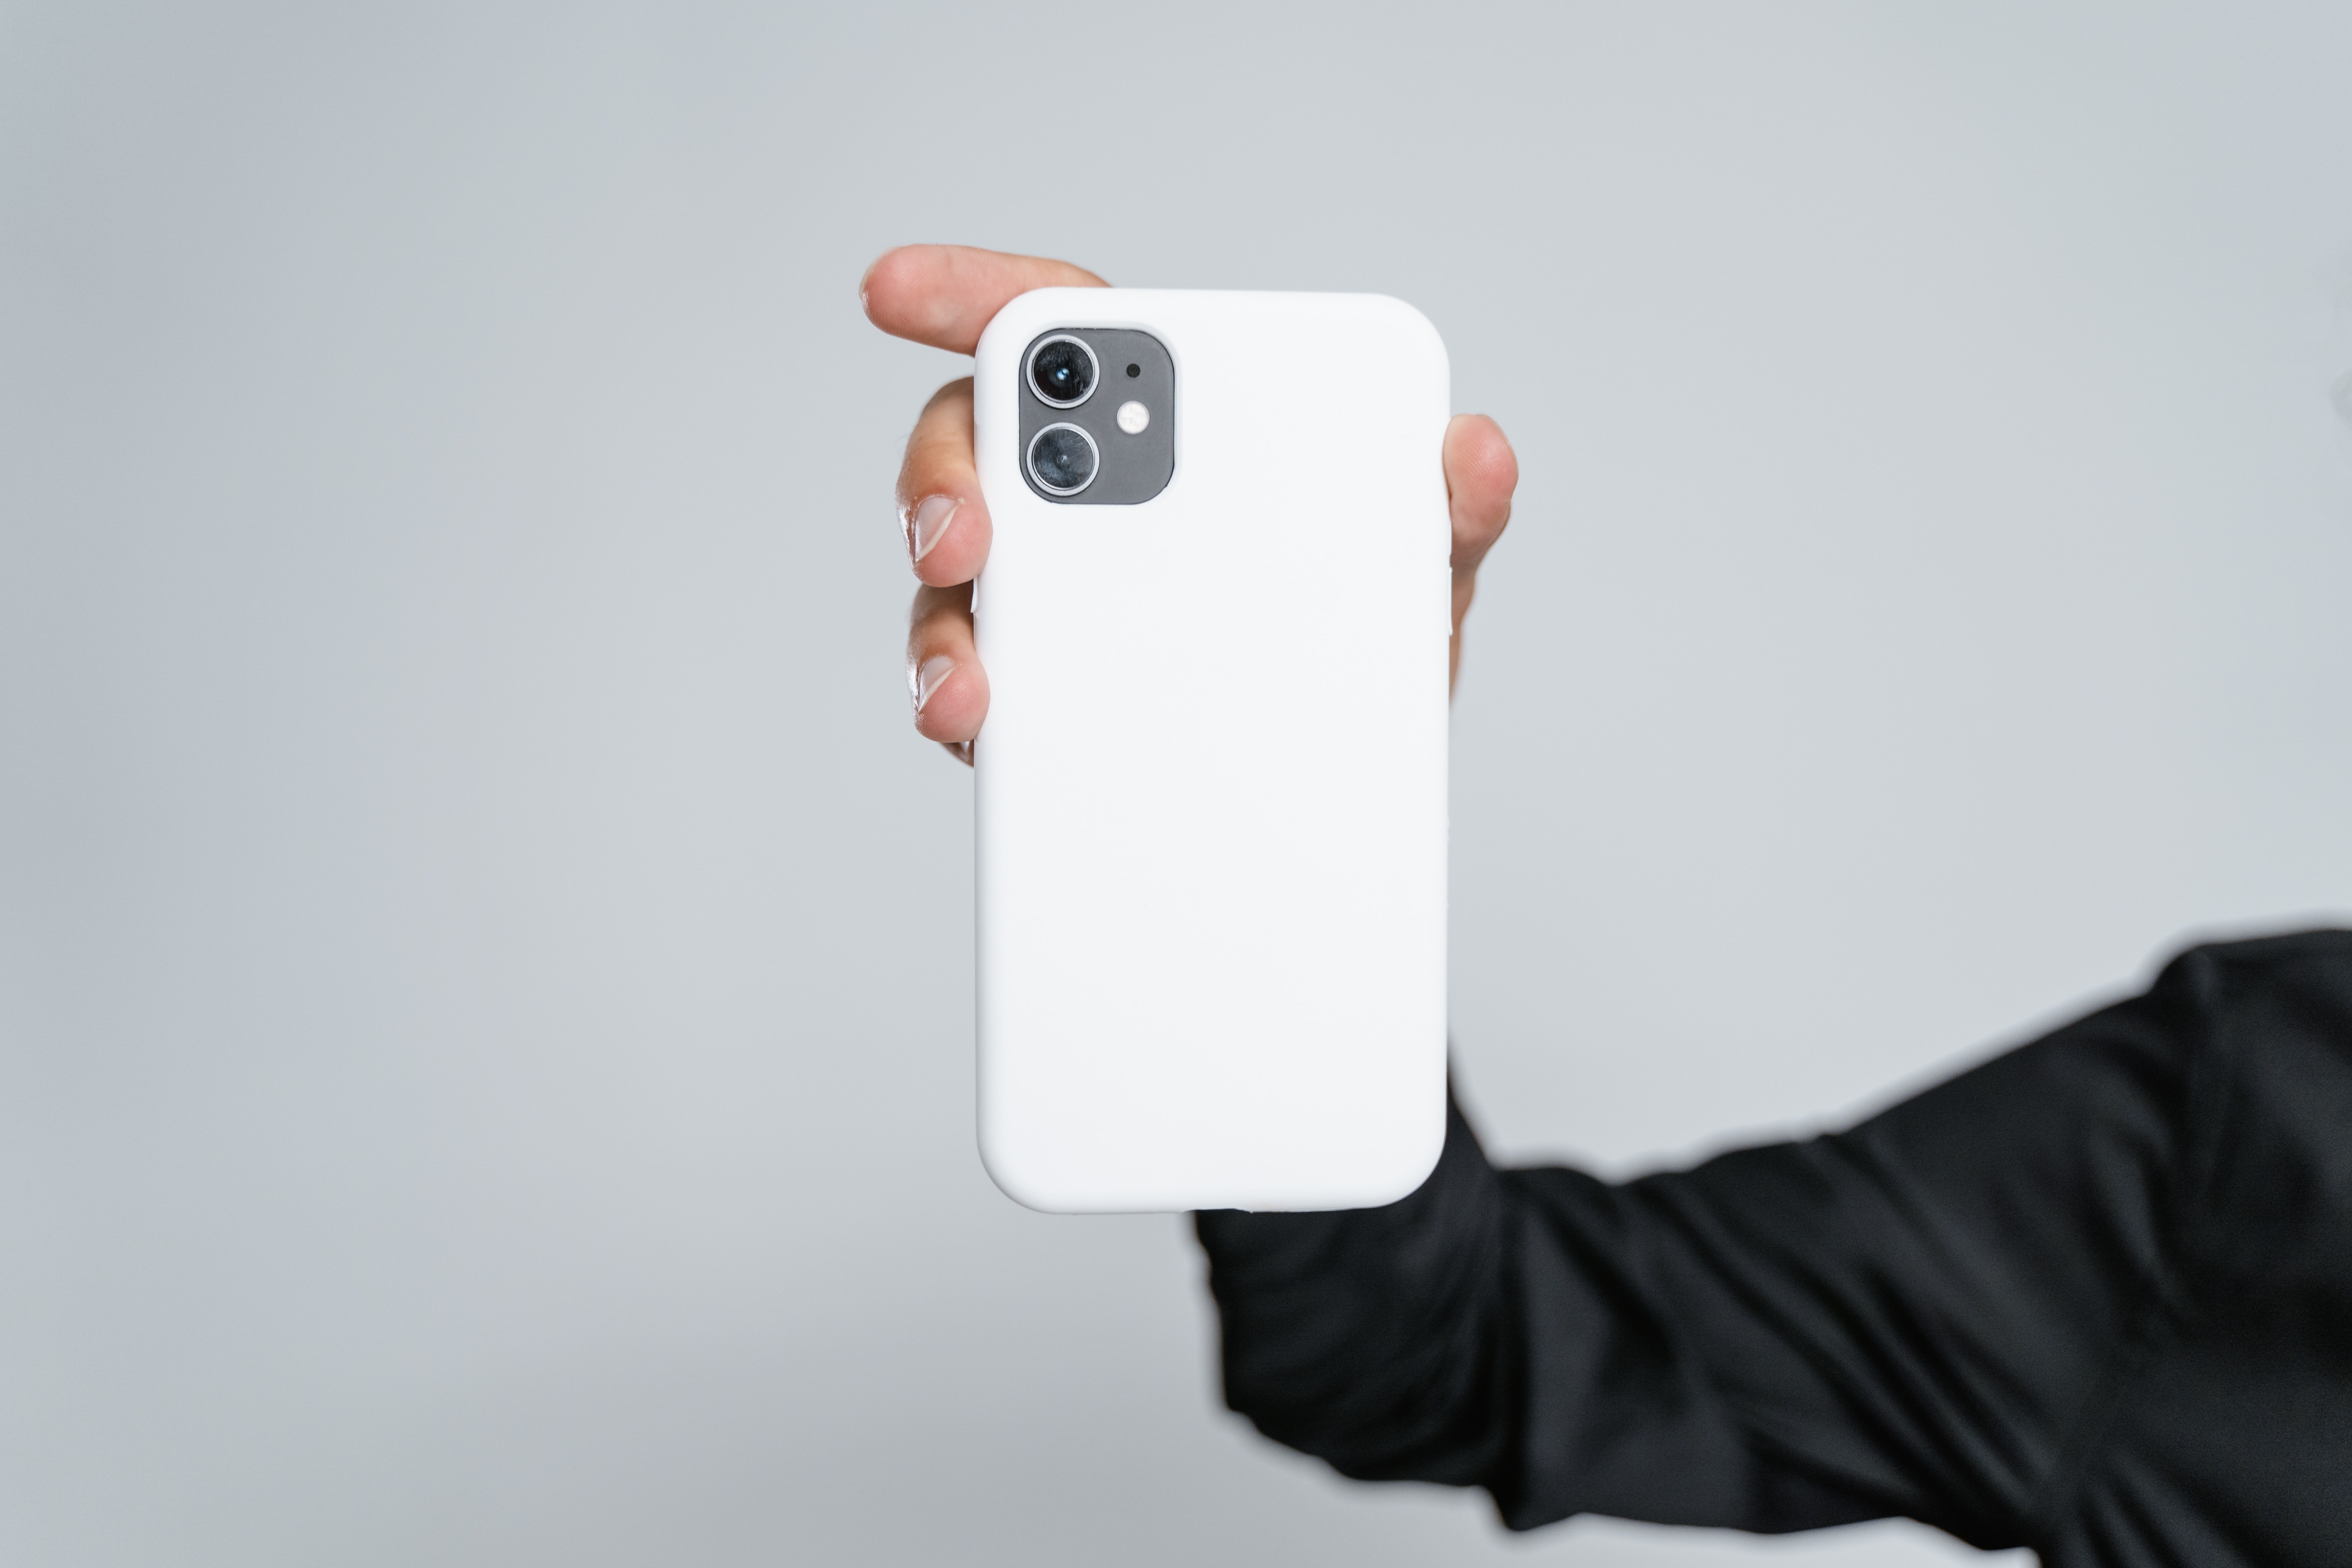
telephone, hand, mobile phone, communication device, sleeve, portable communications device, gesture, grey, iphone, gadget, thumb, telephony, smartphone, wood, nail, recreation, mobile device, audio equipment, cameras optics, multimedia, street fashion, magenta, mobile phone accessories, eyewear, room, metal, camera